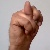
The image shows a hand gesture representing the letter 'N' in Indian Sign Language.